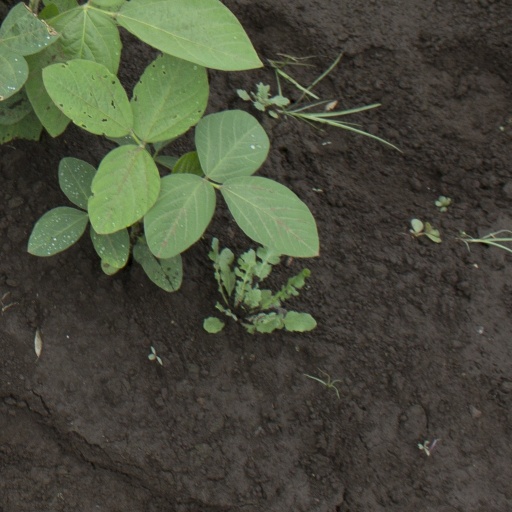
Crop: soybean